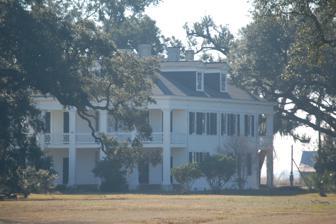
Building: Felicity Plantation
Country: United States of America
Year built: 1846
Human settlement in United States of America Not to be confused with Rural Felicity Plantation . United States historic place Felicity Plantation U.S. National Register of Historic Places The plantation house in 2010 Location 3351 Louisiana Highway 18 Vacheria , Louisiana Coordinates 30°0′25″N 90°46′22″W / 30.00694°N 90.77278°W / 30.00694; -90.77278 Built 1846 ( 1846 ) NRHP reference No. 10000062 Designated March 8, 2010 Felicity Plantation is a historic sugarcane plantation on the banks of the Mississippi River in the U.S. state of Louisiana . It is located along Louisiana Highway 18 in Vacherie , St. James Parish . Felicity is a sister plantation to St. Joseph Plantation , and was built around 1846 (or 1850) by Valcour Aime as a wedding gift to his daughter, Felicite Emma, and her spouse, Septime Fortier, who was also her cousin. Acquired by a bank in 1873, the plantation was purchased by Saturnine Waguespack in 1890, who merged it with the St. Joseph Plantation to form the St. Joseph Plantation and Manufacturing Company. The house still remains in the Waguespack family. Architecture The antebellum plantation house has elements of French Colonial and Anglo-American styles. It is characterized by its wide hallways and high-ceilinged rooms, while featuring a carved cypress balustrade . Several of the rooms contain red Italian marble mantlepieces. Six wooden pillars are large in size and square in shape. The house was damaged during Hurricane Katrina in 2005 and has since been restored. Grounds The grounds still contain an original barn and slave quarters houses. In film Several films have used the plantation as a location, including The Skeleton Key (2005) and 12 Years a Slave (2013), along with Season One of the WGN television series, Underground . See also List of plantations in Louisiana National Register of Historic Places listings in St. James Parish, Louisiana References